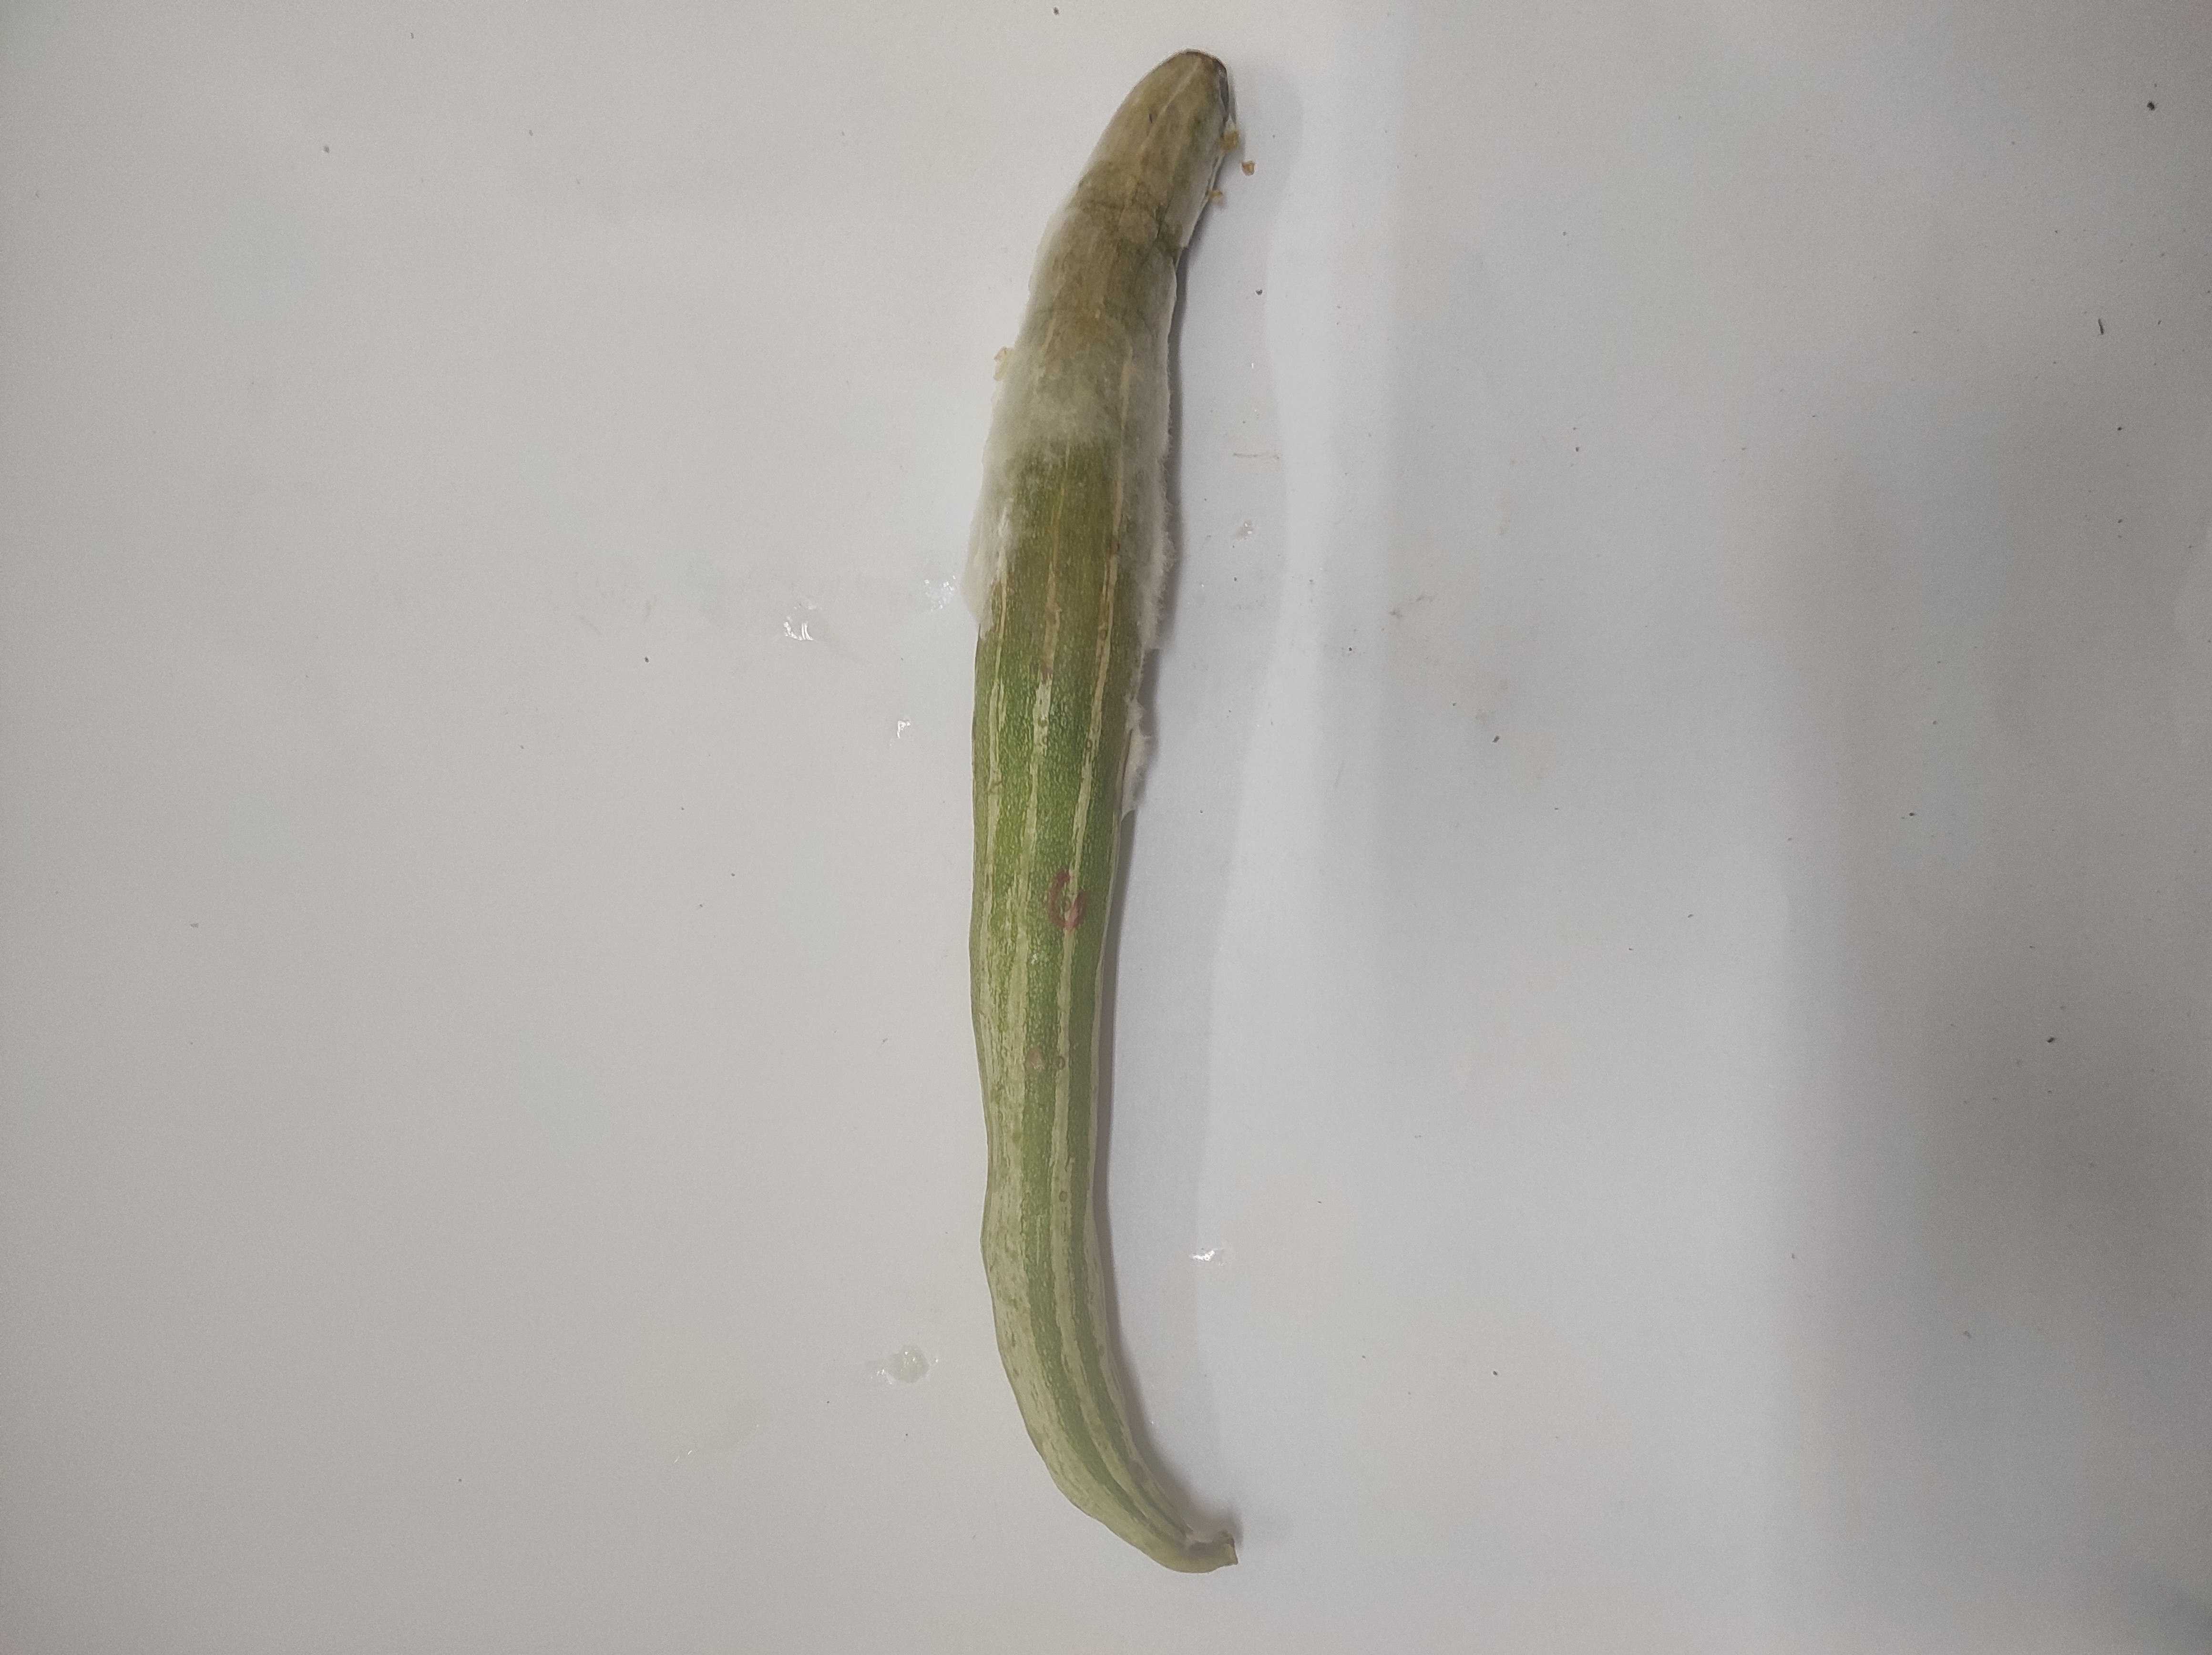
Crop: Snake Gourd
Condition: Severely Damaged